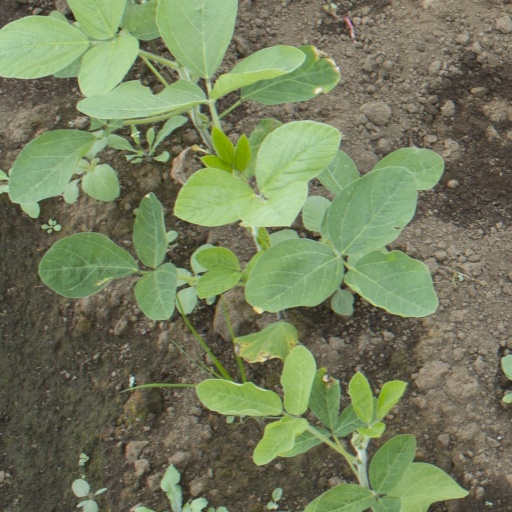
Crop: soybean